Albert Ghiorso

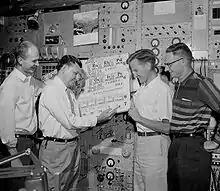
Ghiorso updates a periodic table in 1961 with the newly discovered element lawrencium while co-discoverers Robert Latimer, Torbjorn Sikkeland and Almon Larsh look on.

In the mid-1950s it became clear that to extend the periodic chart any further, a new accelerator would be needed, and the Berkeley Heavy Ion Linear Accelerator (HILAC) was built, with Ghiorso in charge. That machine was used in the discovery of elements 102–106 (102, nobelium; 103, lawrencium; 104, rutherfordium; 105, dubnium and 106, seaborgium), each produced and identified on the basis of only a few atoms. The discovery of each successive element was made possible by the development of innovative techniques in robotic target handling, fast chemistry, efficient radiation detectors, and computer data processing. The 1972 upgrade of the HILAC to the superHILAC provided higher intensity ion beams, which was crucial to producing enough new atoms to enable detection of element 106.